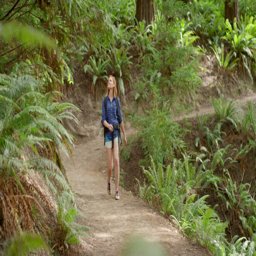
a woman walks towards the camera while hiking down a forest trail , in slow motion